Space tourism

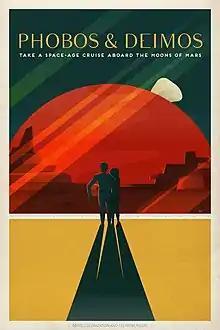
Artist conception of a Mars tourism poster, made by SpaceX

Under the Outer Space Treaty signed in 1967, the launch operator's nationality and the launch site's location determine which country is responsible for any damages occurred from a launch.